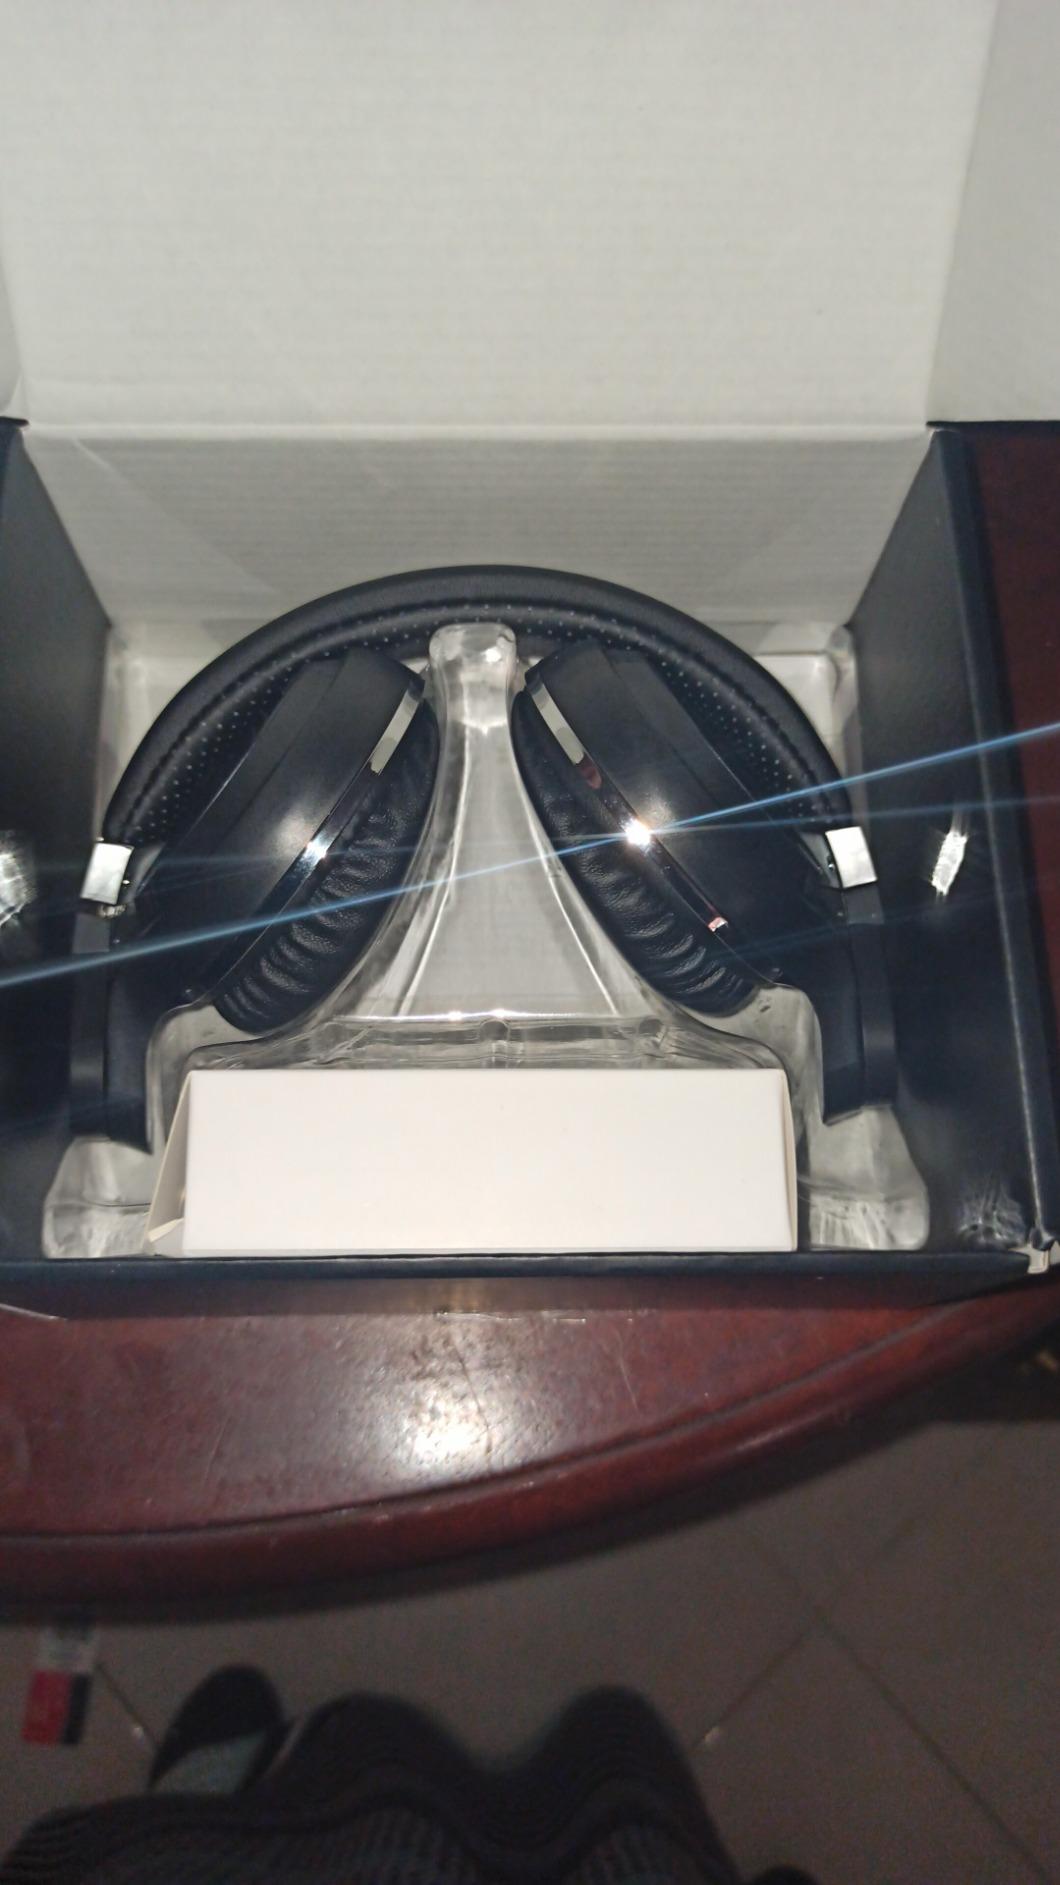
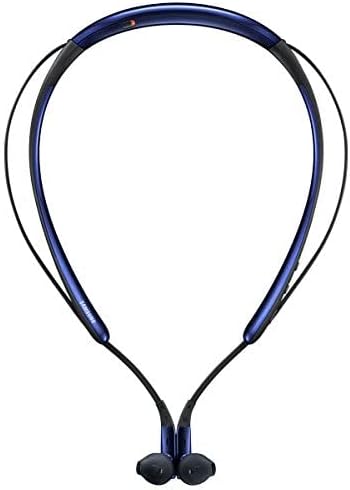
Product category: headphones
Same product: no